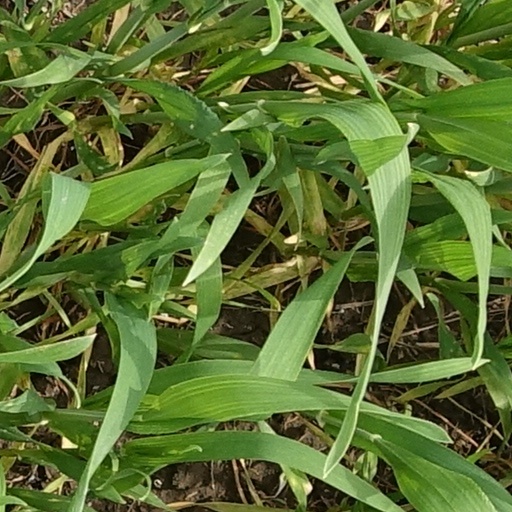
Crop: wheat